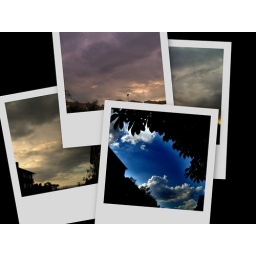
clouds in the sky